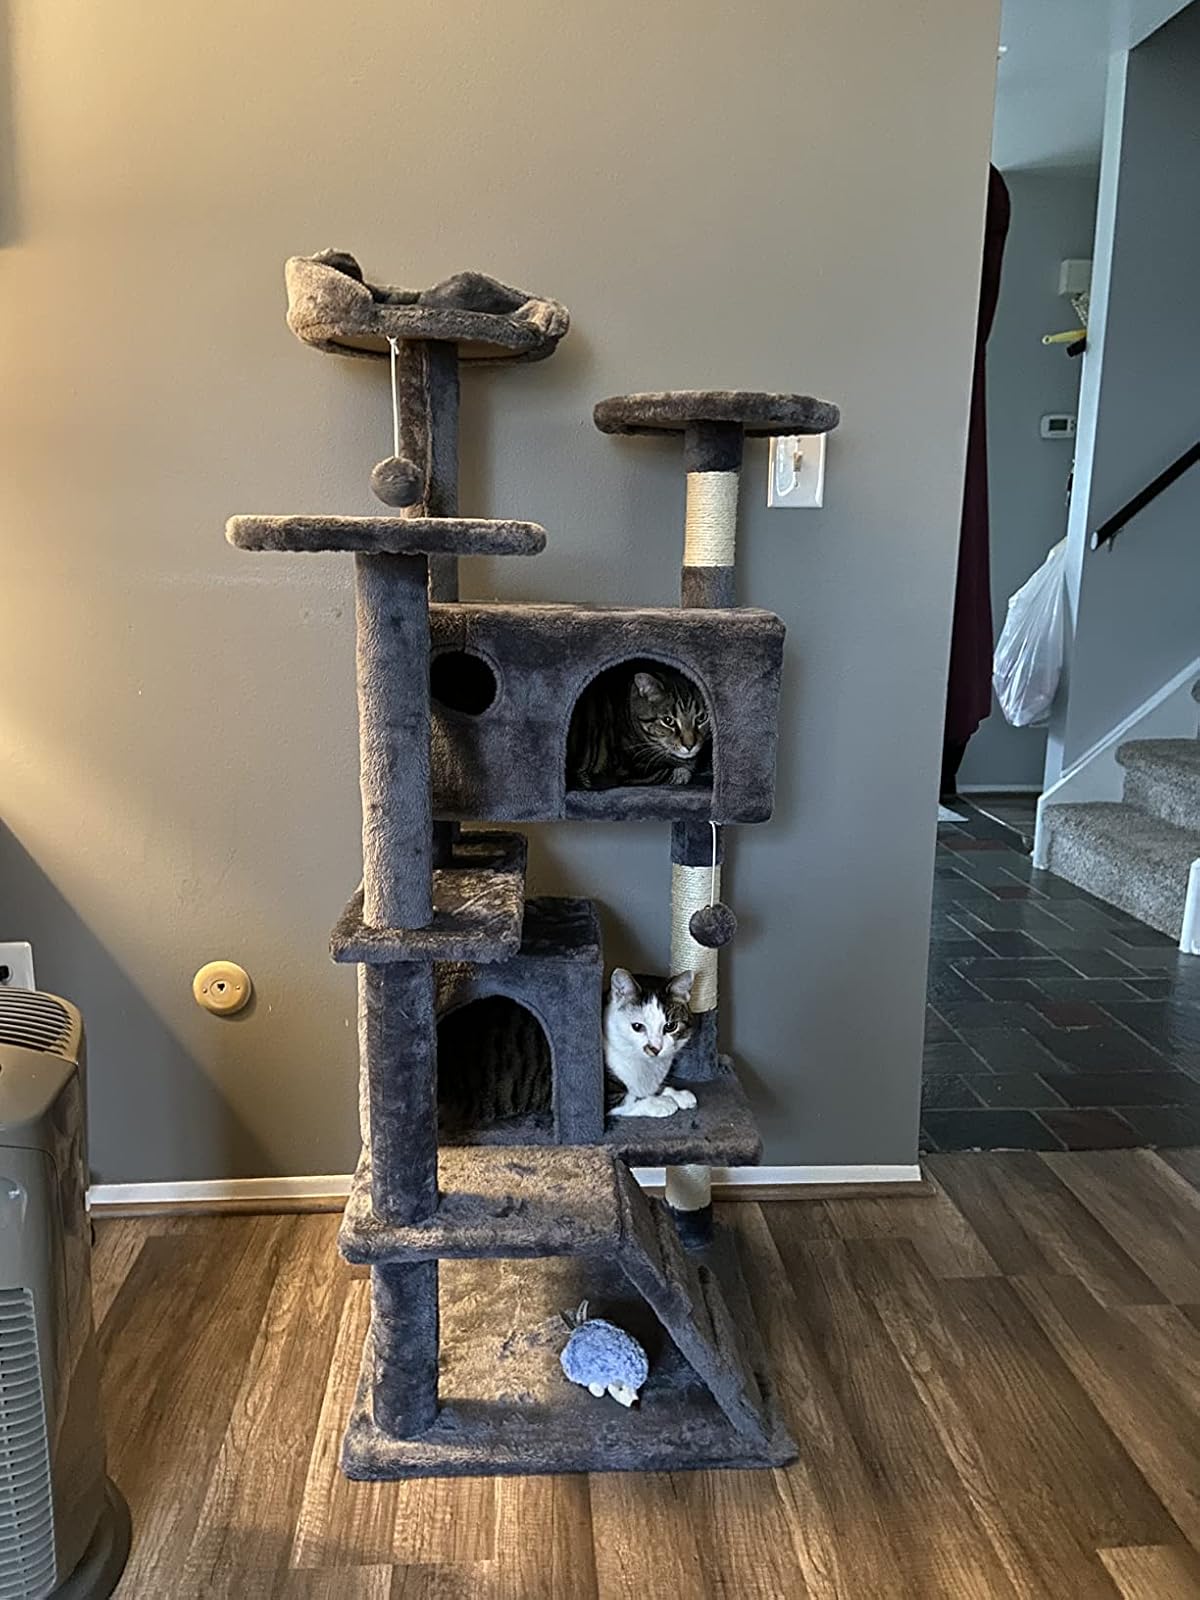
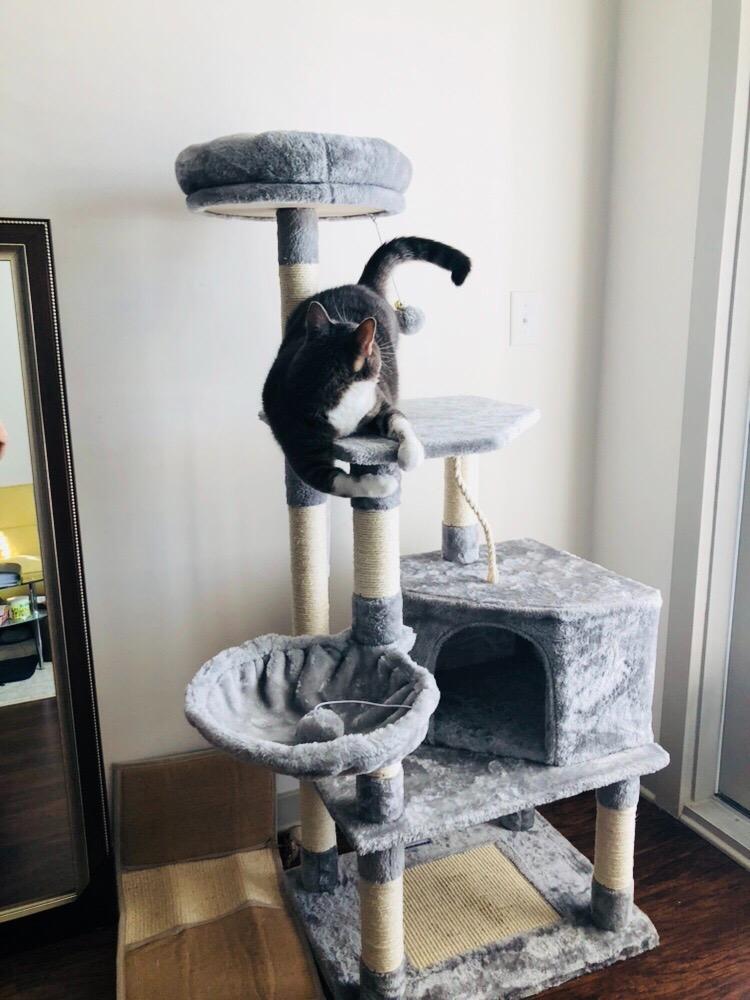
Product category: items_cat tree
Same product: no